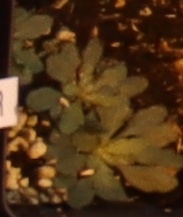
Label: Horseweed